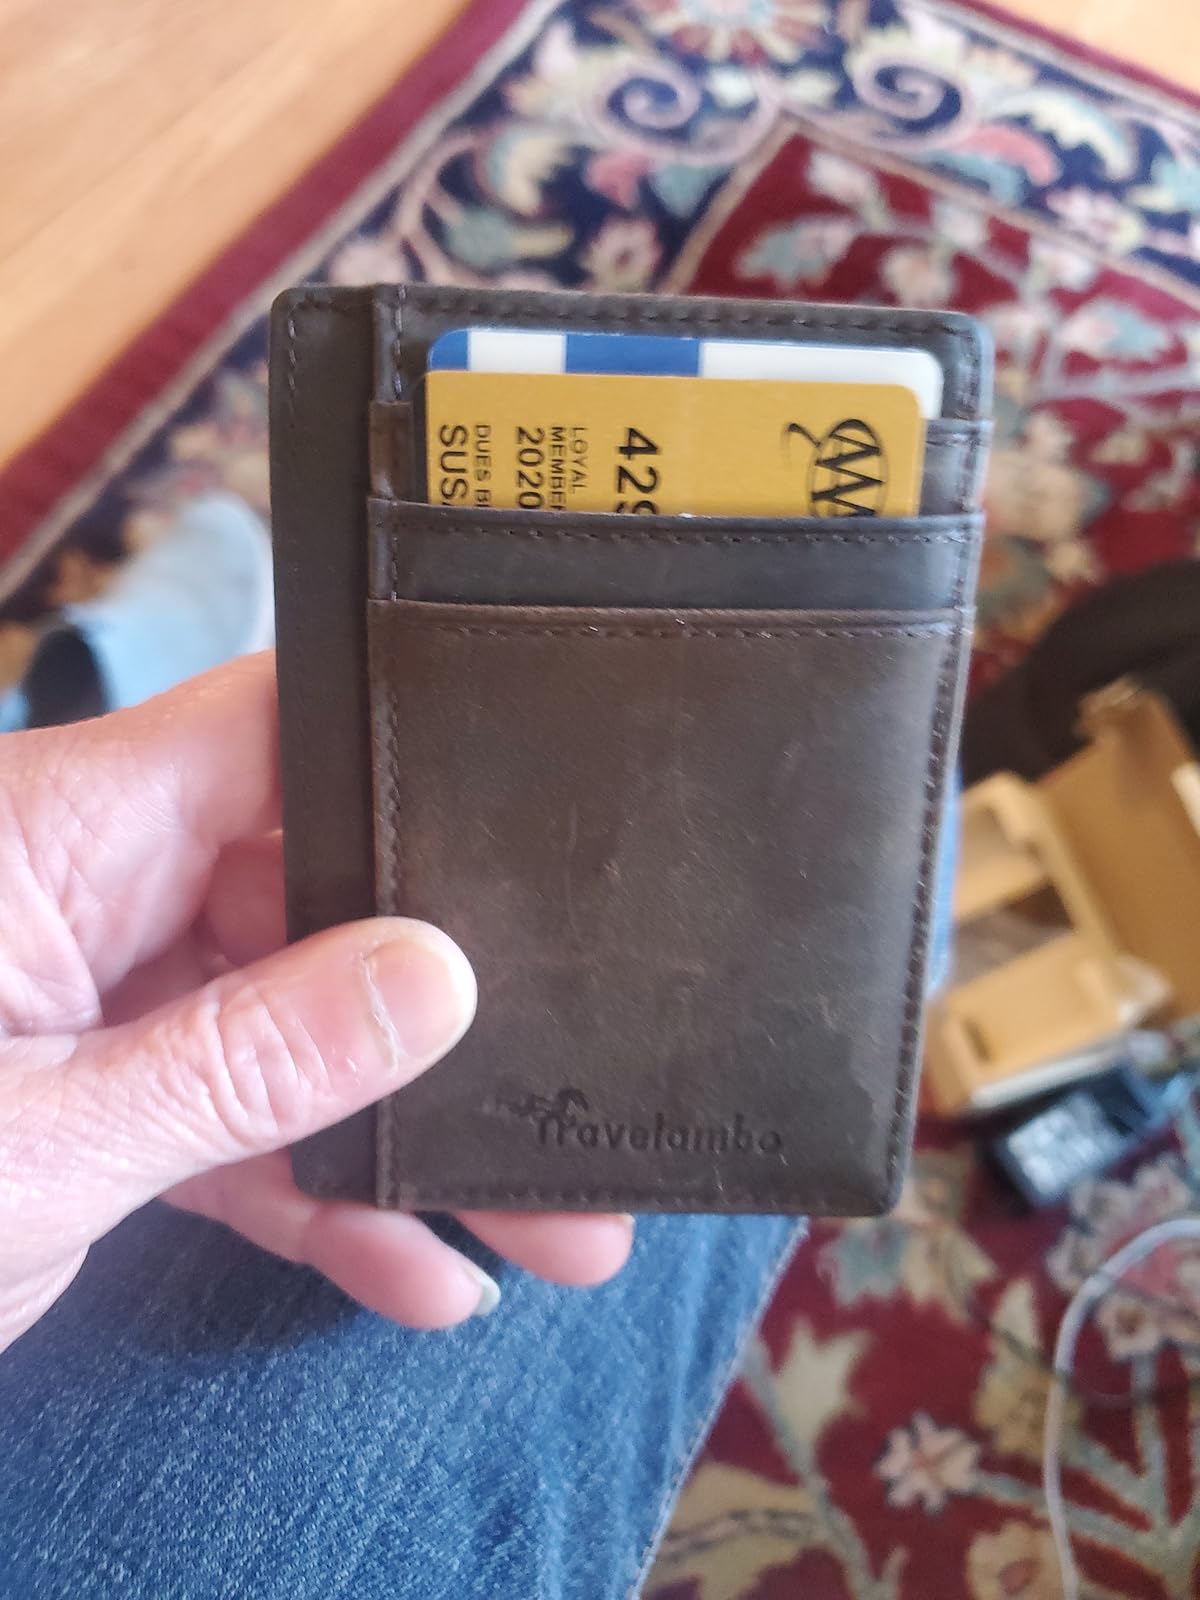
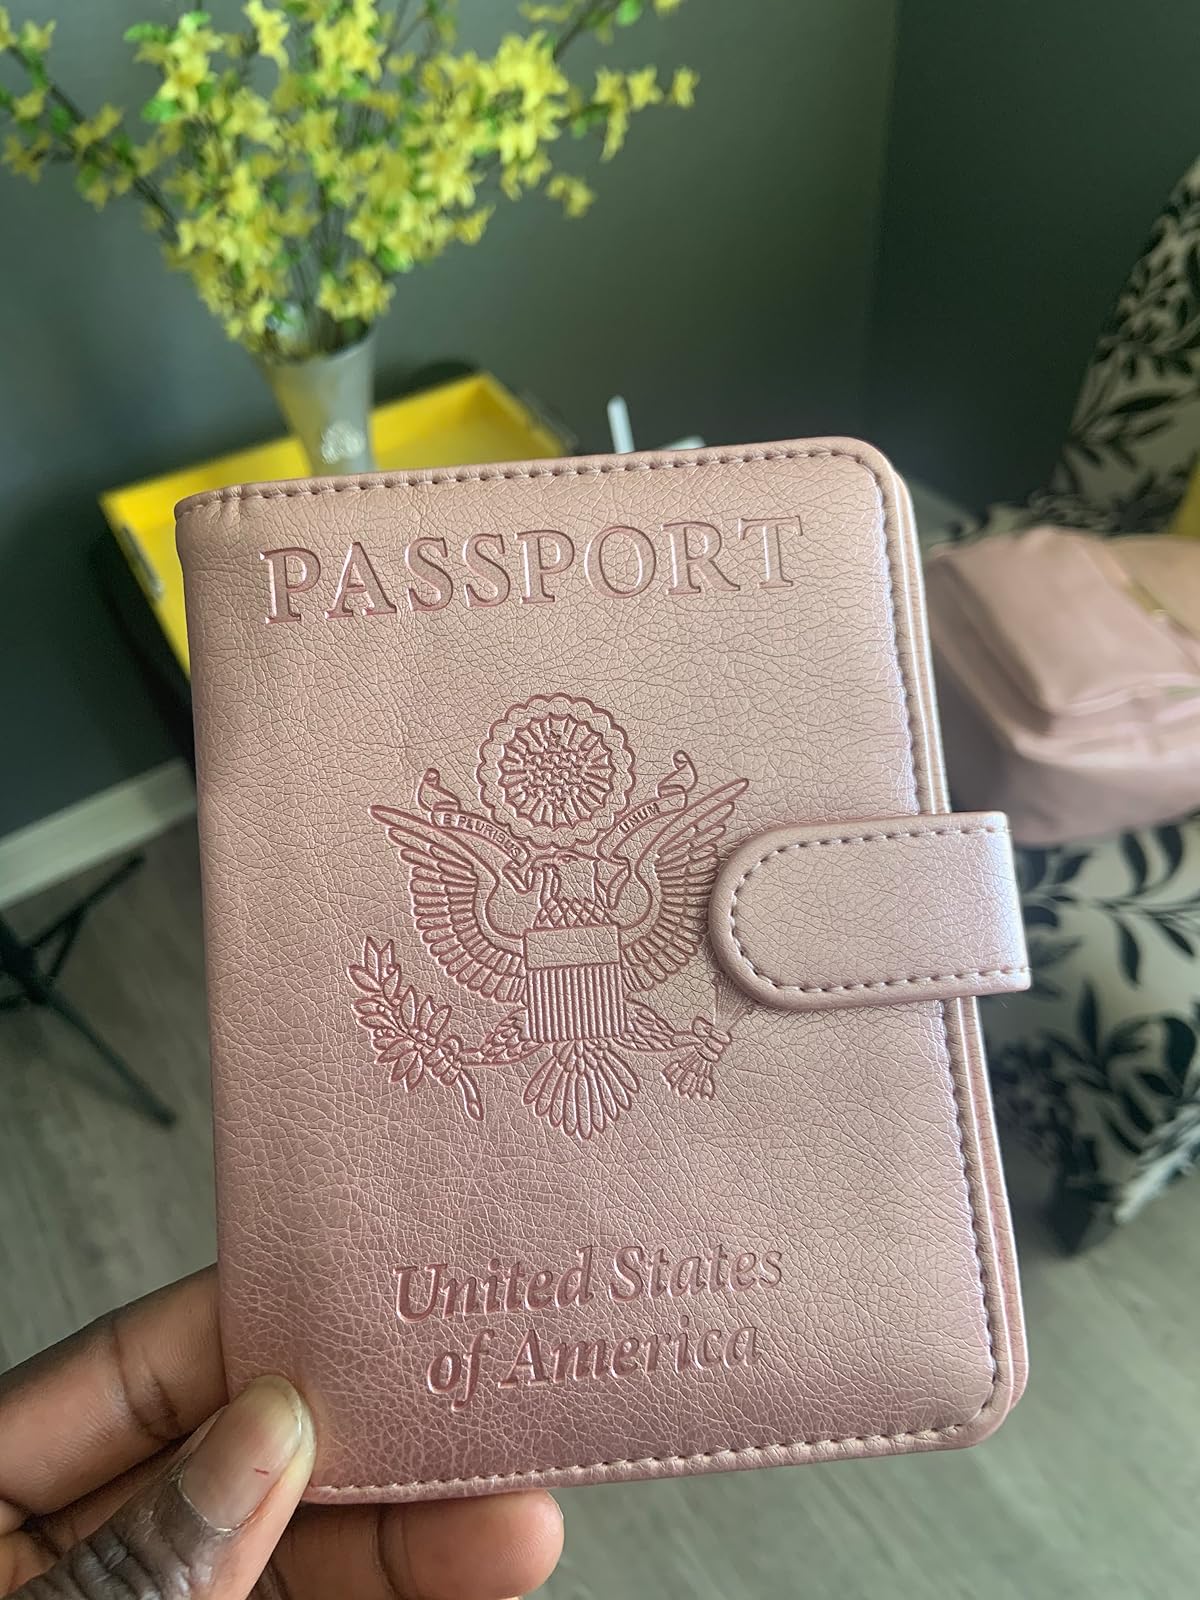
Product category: accessories_wallet
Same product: no